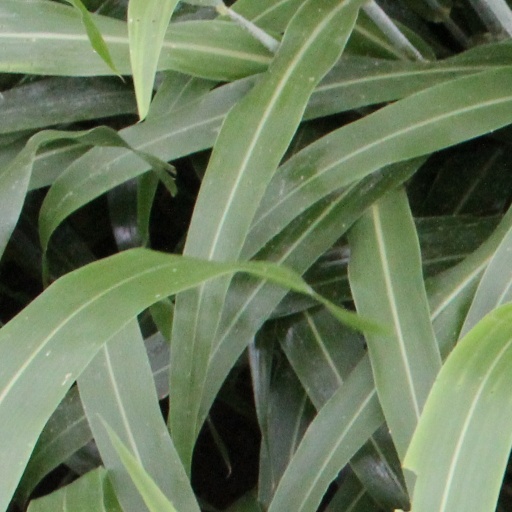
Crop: sorghum